Protests in Minneapolis regarding the trial of Derek Chauvin

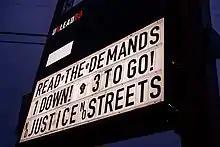
A sign at the George Floyd Square occupied protest, May 18, 2021

The killing of Daunte Wright, a Black man, by a police officer took place in the adjacent Minneapolis suburb of Brooklyn Center on April 11, 2021. Protests and unrest over Wright's death intersected with the looming verdict in Chauvin's criminal trial. A few days after Wright's death, visiting U.S. Representative Maxine Waters' told demonstrators in Minnesota that they should "stay on the street" and "get more confrontational" if Chauvin's trial resulted in acquittal. On April 13, members of the George Floyd and Daunte Wright families held a press conference outside the Hennepin County Government Center in Minneapolis.